Lee Fixel

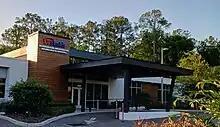
The Norman Fixel Institute for Neurological Diseases in Gainesville, Florida.

Fixel, along with his wife, Lauren Fixel, co-founded the Lauren and Lee Fixel Family Foundation. Together, the Fixels are one of the most significant contributors to The Michael J. Fox Foundation, a non-profit organization dedicated to Parkinson's disease research.